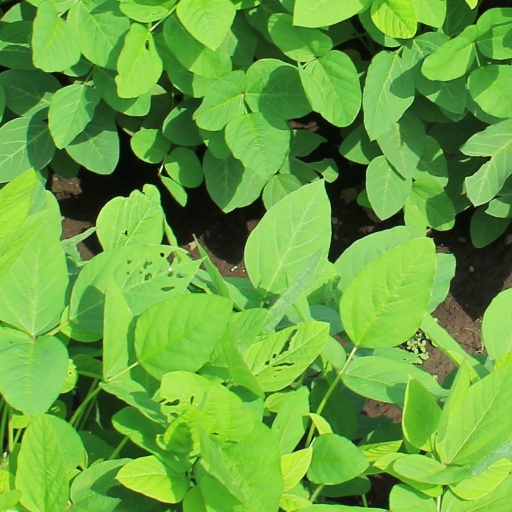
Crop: soybean